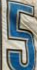
Number: 5